The Joshua Tree Tours 2017 and 2019

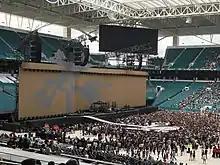
The stage prior to a show at the Hard Rock Stadium in Miami Gardens, Florida on 11 June 2017

The set was designed by Stufish Entertainment Architects and built by Tait Towers. Willie Williams provided creative direction for the firms and served as the tour's lighting director. The stage was fabricated by Tait and supported by a sub-deck built by Stageco. A thrust extended from the main stage and connected to a B-stage shaped like a Joshua tree; it represented the shadow of a tree that appeared on the video screen. The B-stage featured two lifts that could lower a keyboard and drum kit below the stage for better sightlines of the band when they performed on the main stage.